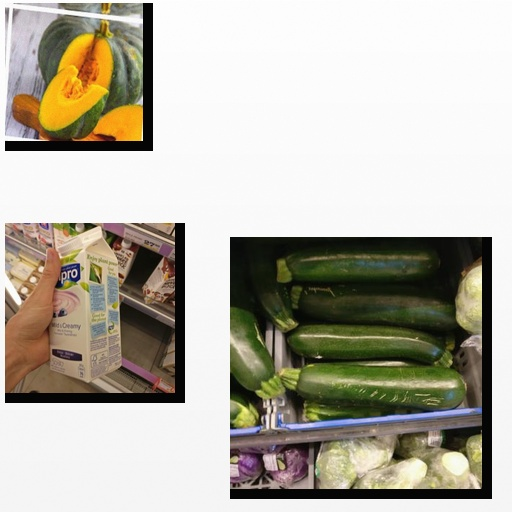
Food items: blueberry_soy_yogurt, pumpkin, zucchini